Derek Sharp

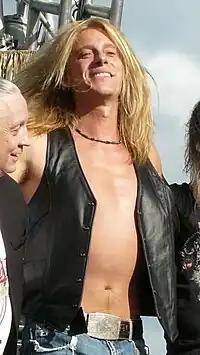
Derek Sharp performing live

Derek "D#" Sharp is a Canadian multi-instrumentalist, songwriter, producer, engineer, and vocalist. He is best known as the lead singer and frontman of the Jim Kale-managed incarnation of The Guess Who from 2008 to 2024.